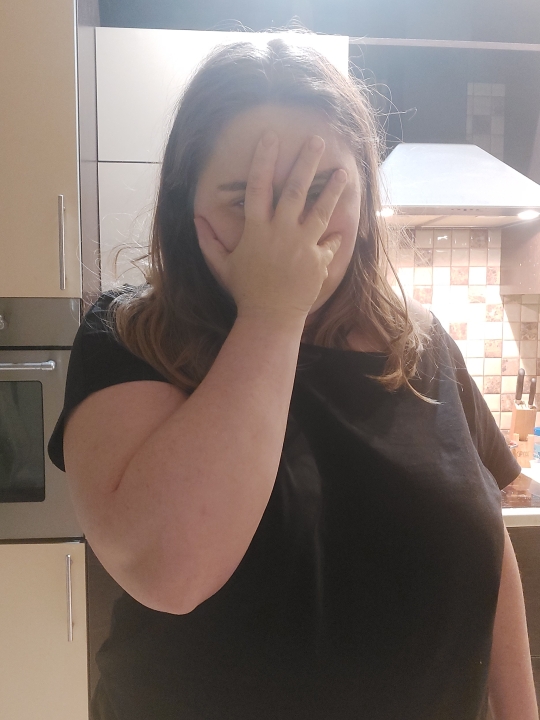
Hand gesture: no_gesture